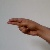
The image shows a hand gesture representing the letter 'H' in Indian Sign Language.